Mr. Crewe's Career

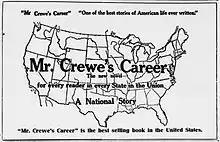
Advertisement for "Mr. Crewe's Career" in the "New York Tribune"

Mr. Crewe's Career is a 1908 best-selling novel by American writer Winston Churchill.